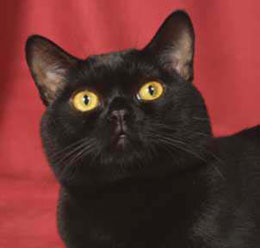
Animal: cat
Breed: bombay